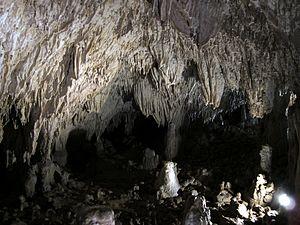
La première grotte du site de la Grotta del Romito.